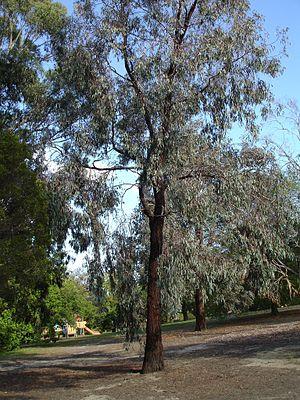
Eucalyptus sideroxylon, l'eucalyptus à écorce de fer, Ironbark rouge ou mugga est une espèce d'arbre australien de la famille des Myrtaceae. Il doit son nom à son écorce persistante sur le tronc et les grosses branches, écorce dure, rugueuse d'un gris presque noir alors qu'elle est lisse et blanche sur les jeunes branches.